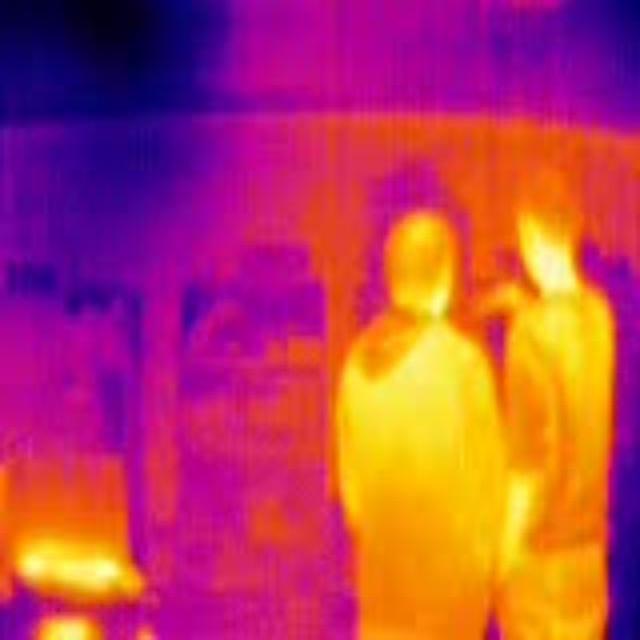
Detected objects:
label: person
label: person